Sailors' Snug Harbor

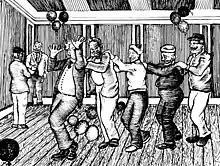
Dancing sailors in "Peter Pigeon of Snug Harbor"

In an 1898 article in "Ainslee's Magazine", "When The Sails Are Furled: Sailor's Snug Harbor," the soon-to-be-famous novelist Theodore Dreiser provided an amusing non-fiction account of the obstreperous and frequently intoxicated residents of Snug Harbor.